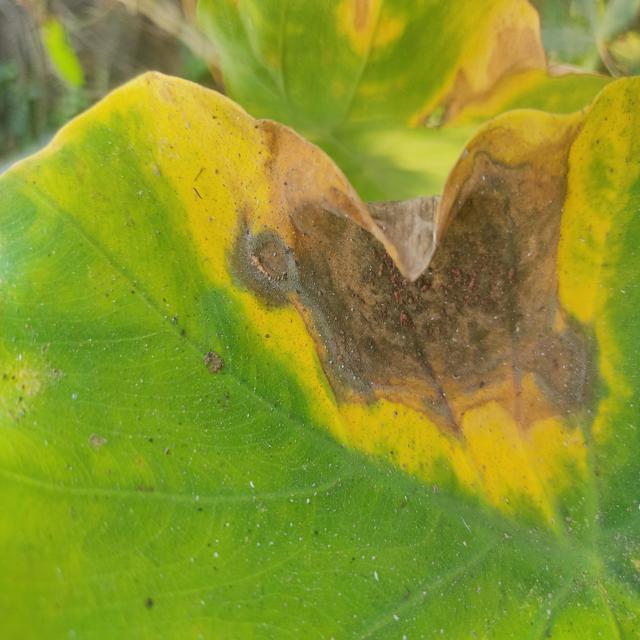
Label: Mid_Blight